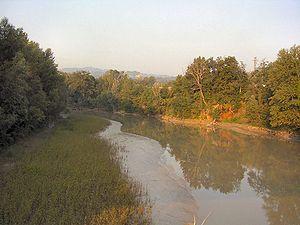
Sasso Marconi est une commune italienne de la ville métropolitaine de Bologne dans la région Émilie-Romagne en Italie.
Le Reno, sixième fleuve italien par la longueur et la surface du bassin versant, est le plus long cours d'eau de l'Émilie-Romagne le seul important de cette région à ne pas être un affluent du Pô. C'est le principal, pour longueur, surface du bassin hydrographique et débit moyen à l'embouchure, de tous ceux qui se jettent dans l'Adriatique au sud du Pô.